Monte Cristi Province

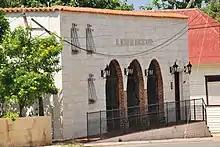
Montecristi town museum

During the 1600s the coast of Montecristi was a hotbed of pirate activity in the West Indies. In 1756 the city became a prosperous trading center, until the early 20th century.